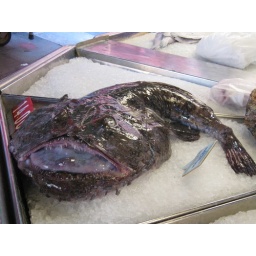
Venetian fish market in the morning